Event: Nepal Earthquake
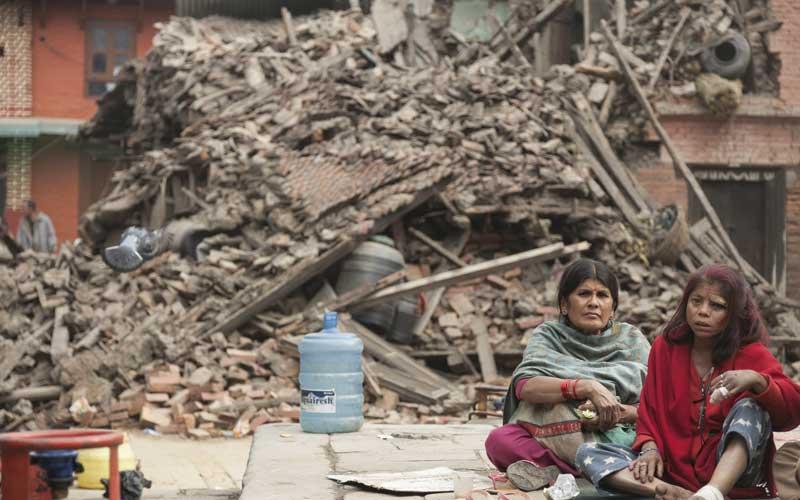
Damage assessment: damage